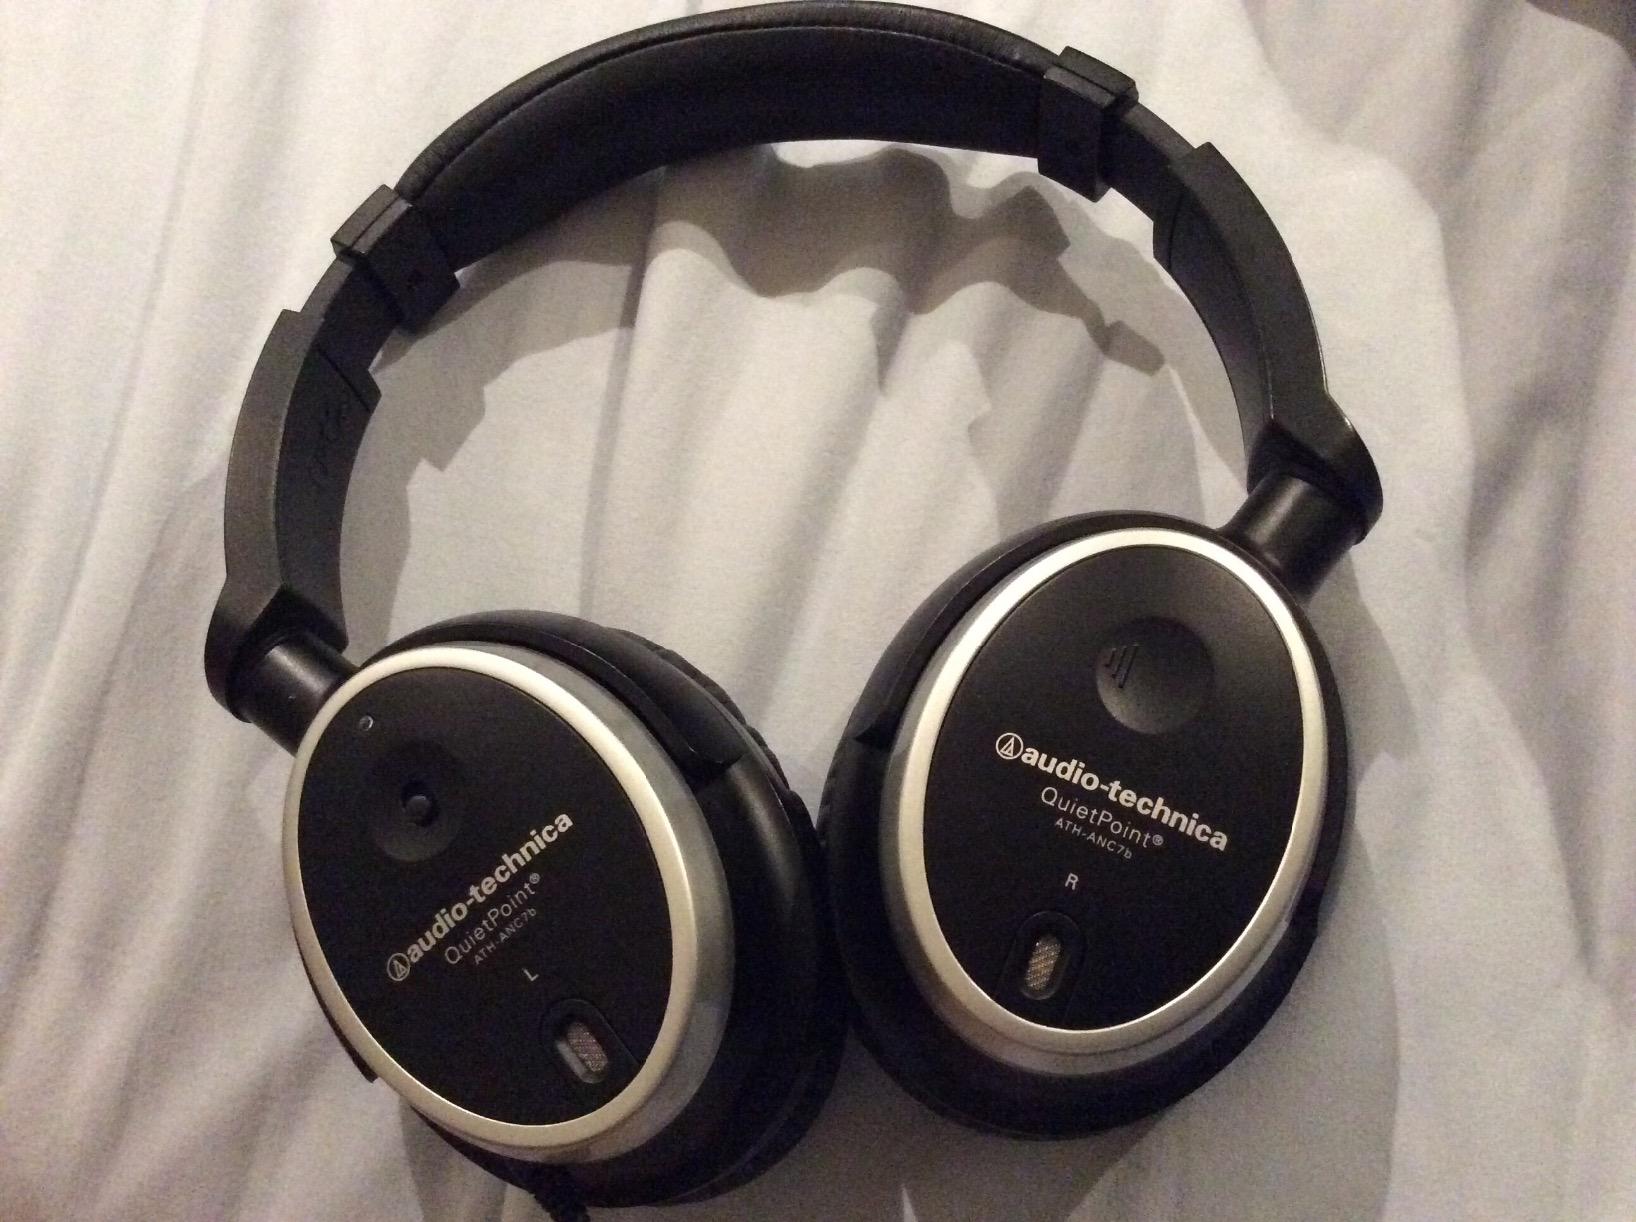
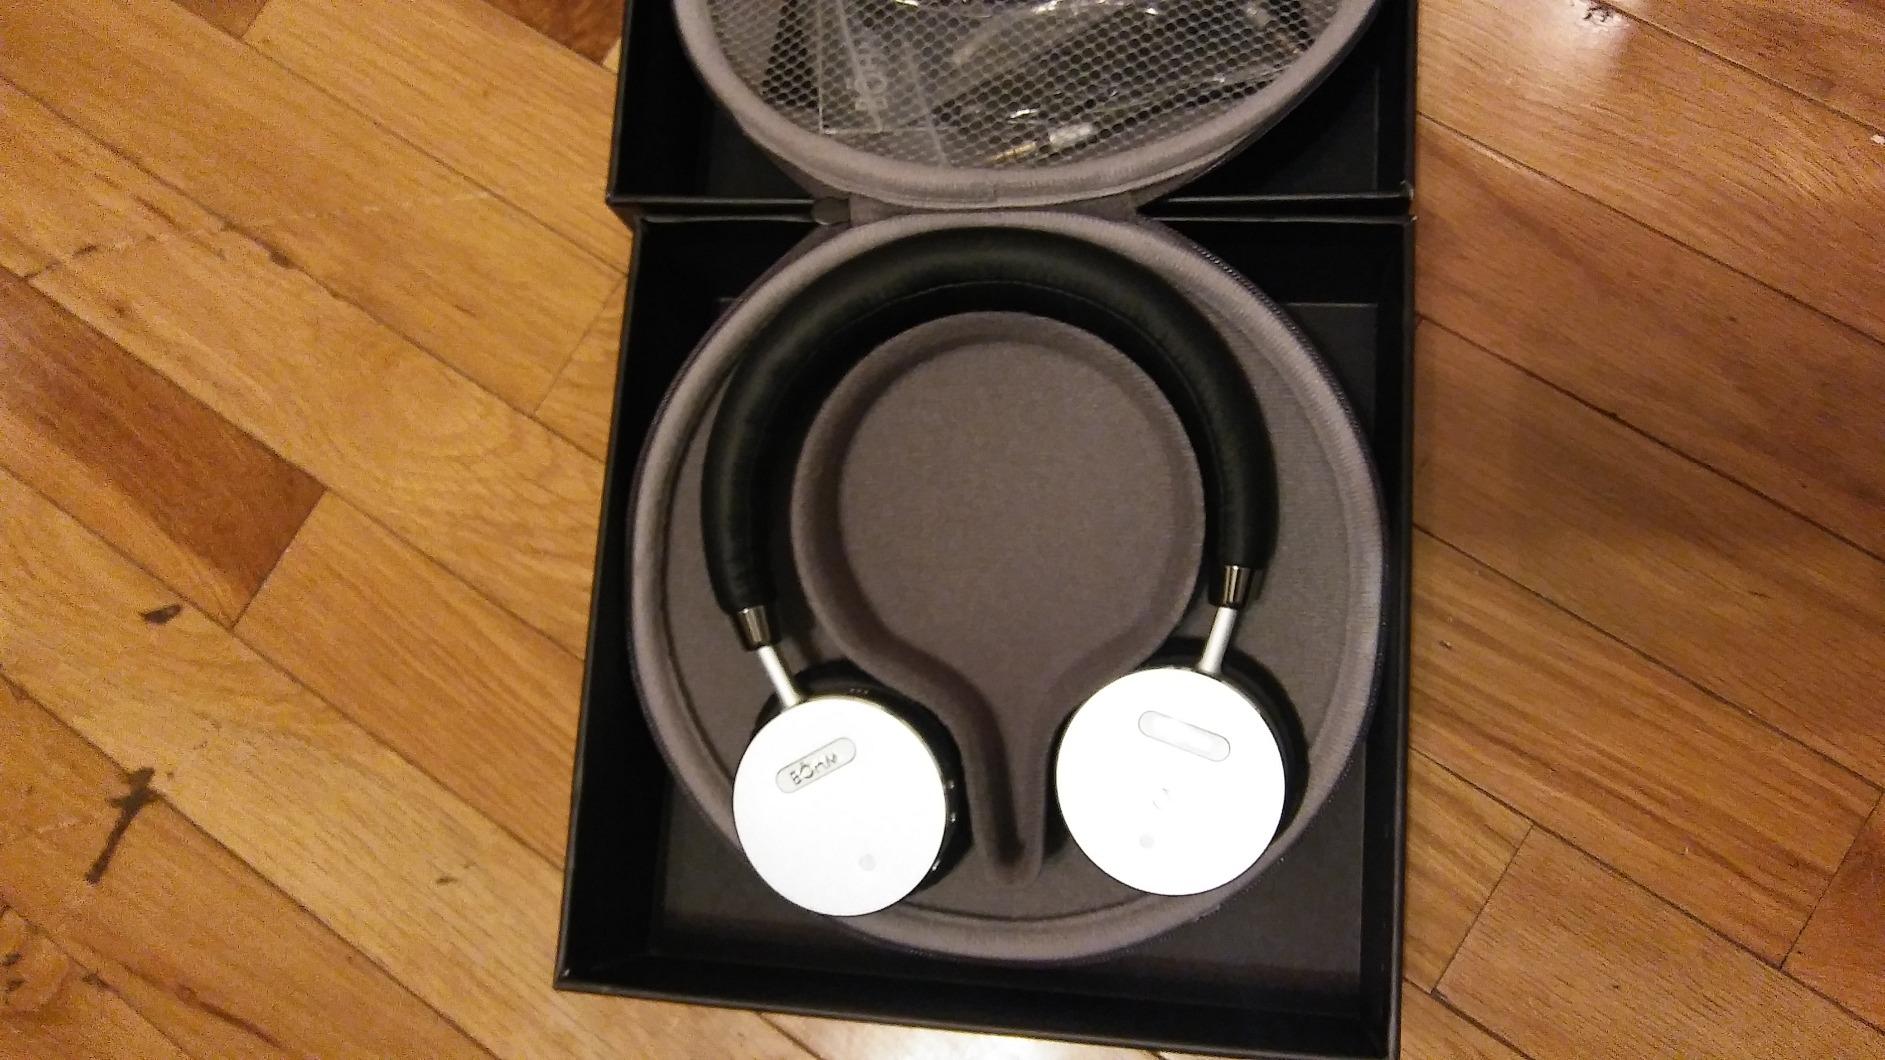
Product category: headphones
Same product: no